List of ancient Indo-Aryan peoples and tribes

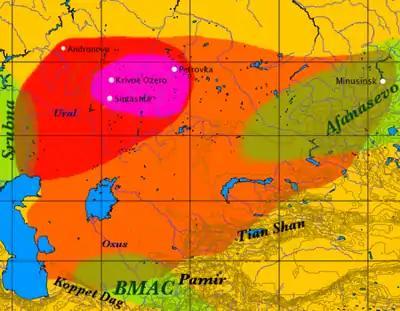
Map 2: Sintashta-Petrovka culture (red), its expansion into the Andronovo culture (orange) during the 2nd millennium BC, showing the overlap with the Bactria–Margiana Archaeological Complex (chartreuse green) in the south and also with the Afanasievo culture in the east. The location of the earliest chariots is shown in magenta. Several scholars associate Proto-Indo-Iranians with Sintashta-Petrovka culture. These scholars also may associate some mentions in the Avesta (sacred scriptures of Zoroastrianism), like the Airyanəm Vaēǰō – "Aryans' Expanse", as distant memories that were retained by oral tradition of this old land of origin. There are also mentions of Āryāvarta – "Aryans Abode" (in sacred Hindu scriptures such as Dharmashastras and Sutras), the Hindu counterpart of Airyanəm Vaēǰō, although it refers to Northern India and they are later.

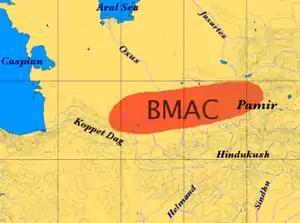
Map 3: The extent of the Bactria-Margiana Archaeological Complex (BMAC), according to the "Encyclopedia of Indo-European Culture". The BMAC culture and peoples influenced migrating Indo-Iranians that came from the north.

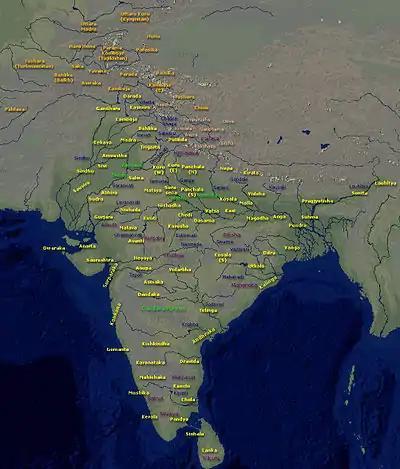
Map 5: This detailed map shows the locations of kingdoms and republics mentioned in the Indian epics or Bharata Khanda.

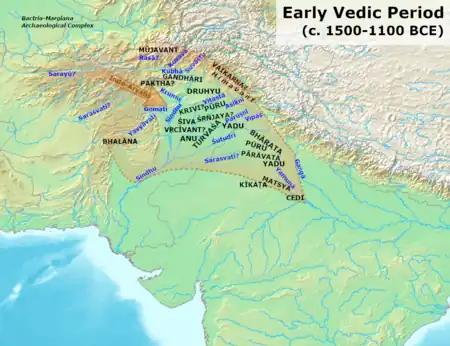
Map 6: Early Vedic Culture (1700–1100 BCE) and location of early Indo-Aryan peoples and tribes

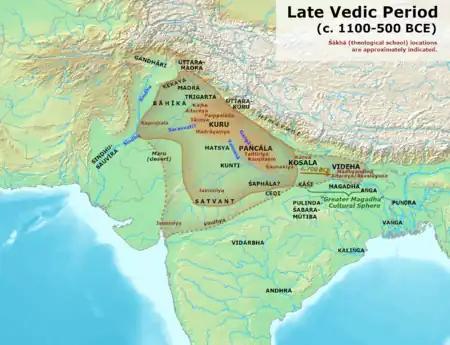
Map 7: Late Vedic era map showing the boundaries of Āryāvarta with Janapadas in northern India. Beginning of Iron Age kingdoms in India— Kuru, Panchala, Kosala, Videha.

After roughly 1700 BCE Indo-Aryan peoples and tribes were swiftly expanding through ancient northern India, therefore the number of peoples, tribes and clans was increasing (as well as the number of Indo-Aryan language speakers) and Āryāvarta was becoming a very large area (see the map on the right side).